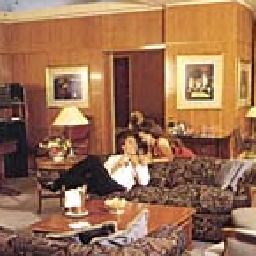
Room type: livingroom